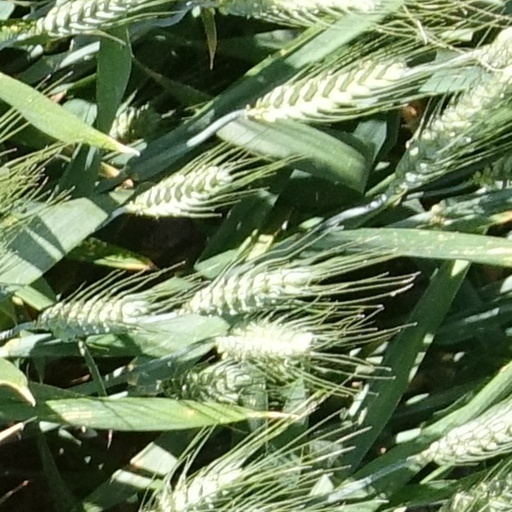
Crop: wheat